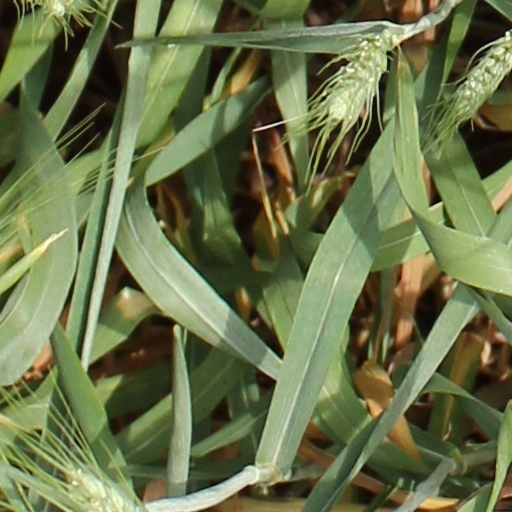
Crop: wheat